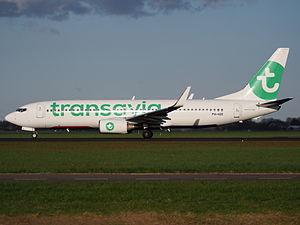
Transavia, légalement appelé Transavia Airlines C.V. et anciennement sous le nom de transavia.com, est une compagnie aérienne à bas prix néerlandaise, filiale de KLM. Elle fait donc partie du groupe Air France-KLM. Sa base principale est basée à l'Aéroport d'Amsterdam-Schiphol, Transavia possède également d'autres bases à Rotterdam et l'Aéroport d'Eindhoven. Transavia possède en outre Transavia France en tant que filiale française.